Moisenay

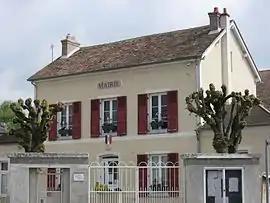
The town hall in Moisenay

Moisenay is a commune in the Seine-et-Marne department in the Île-de-France region in north-central France.